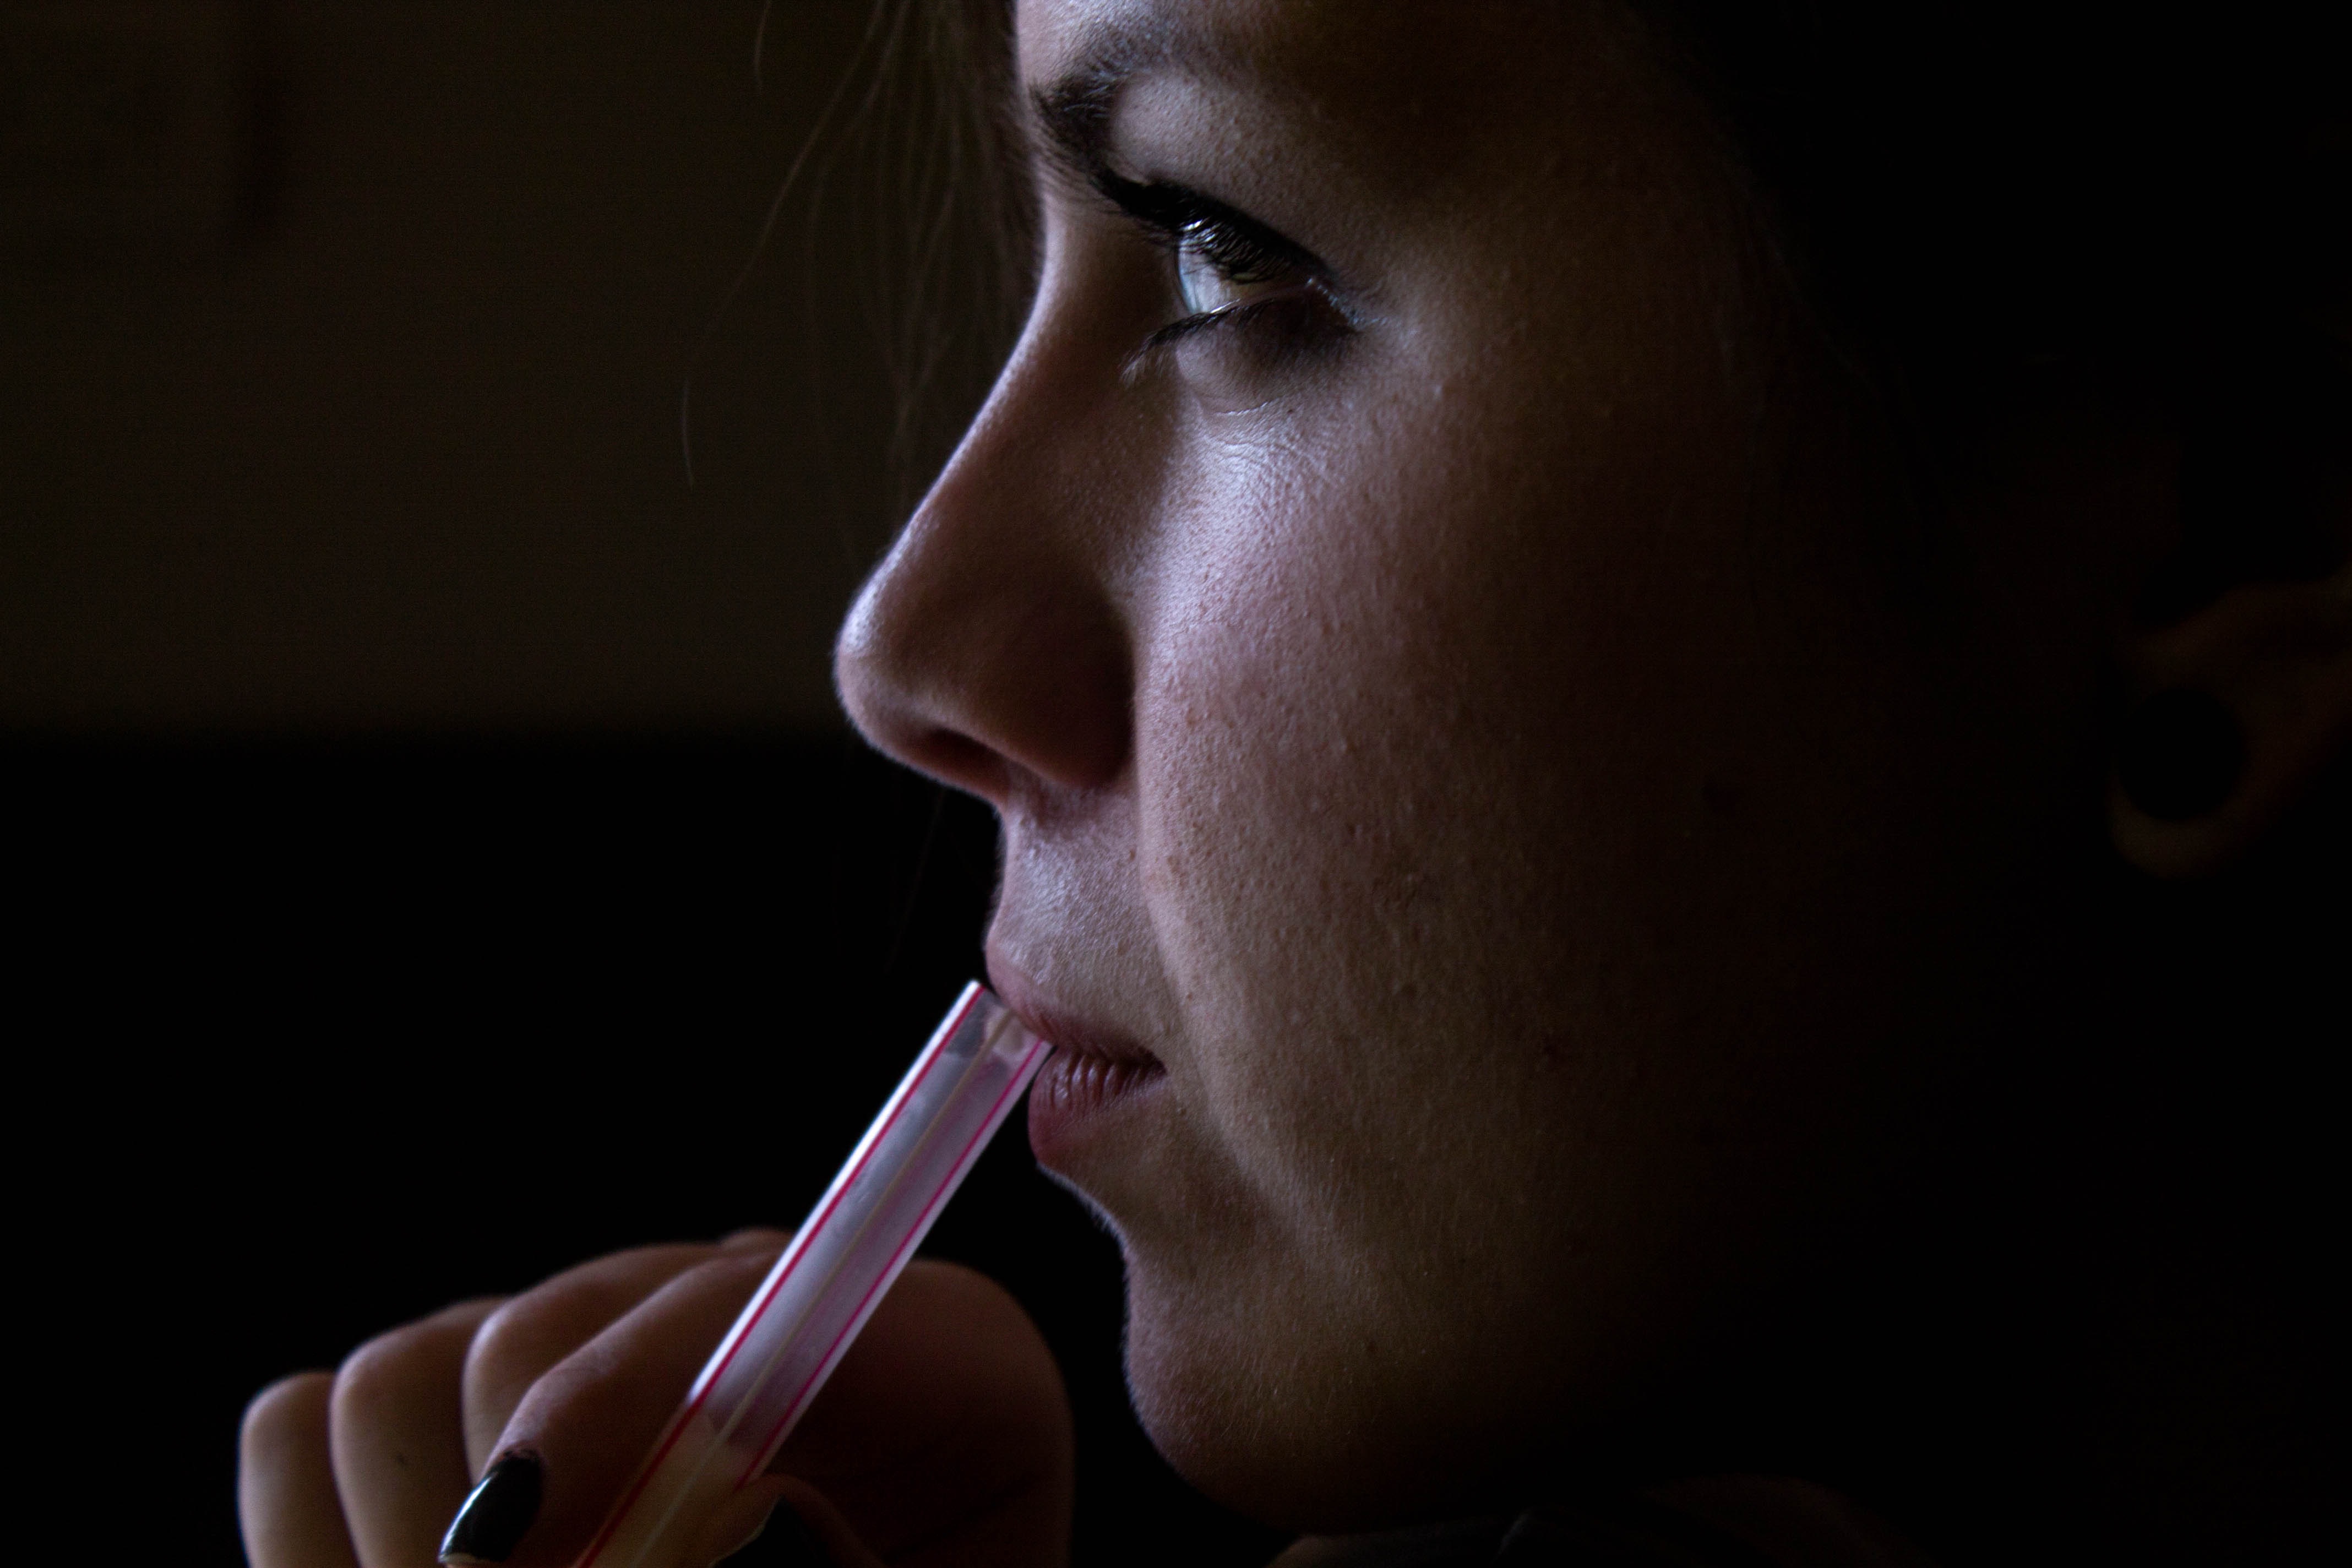
person, portrait, darkness, mouth, close up, face, nose, eye, head, singing, beauty, interaction, sense, human action